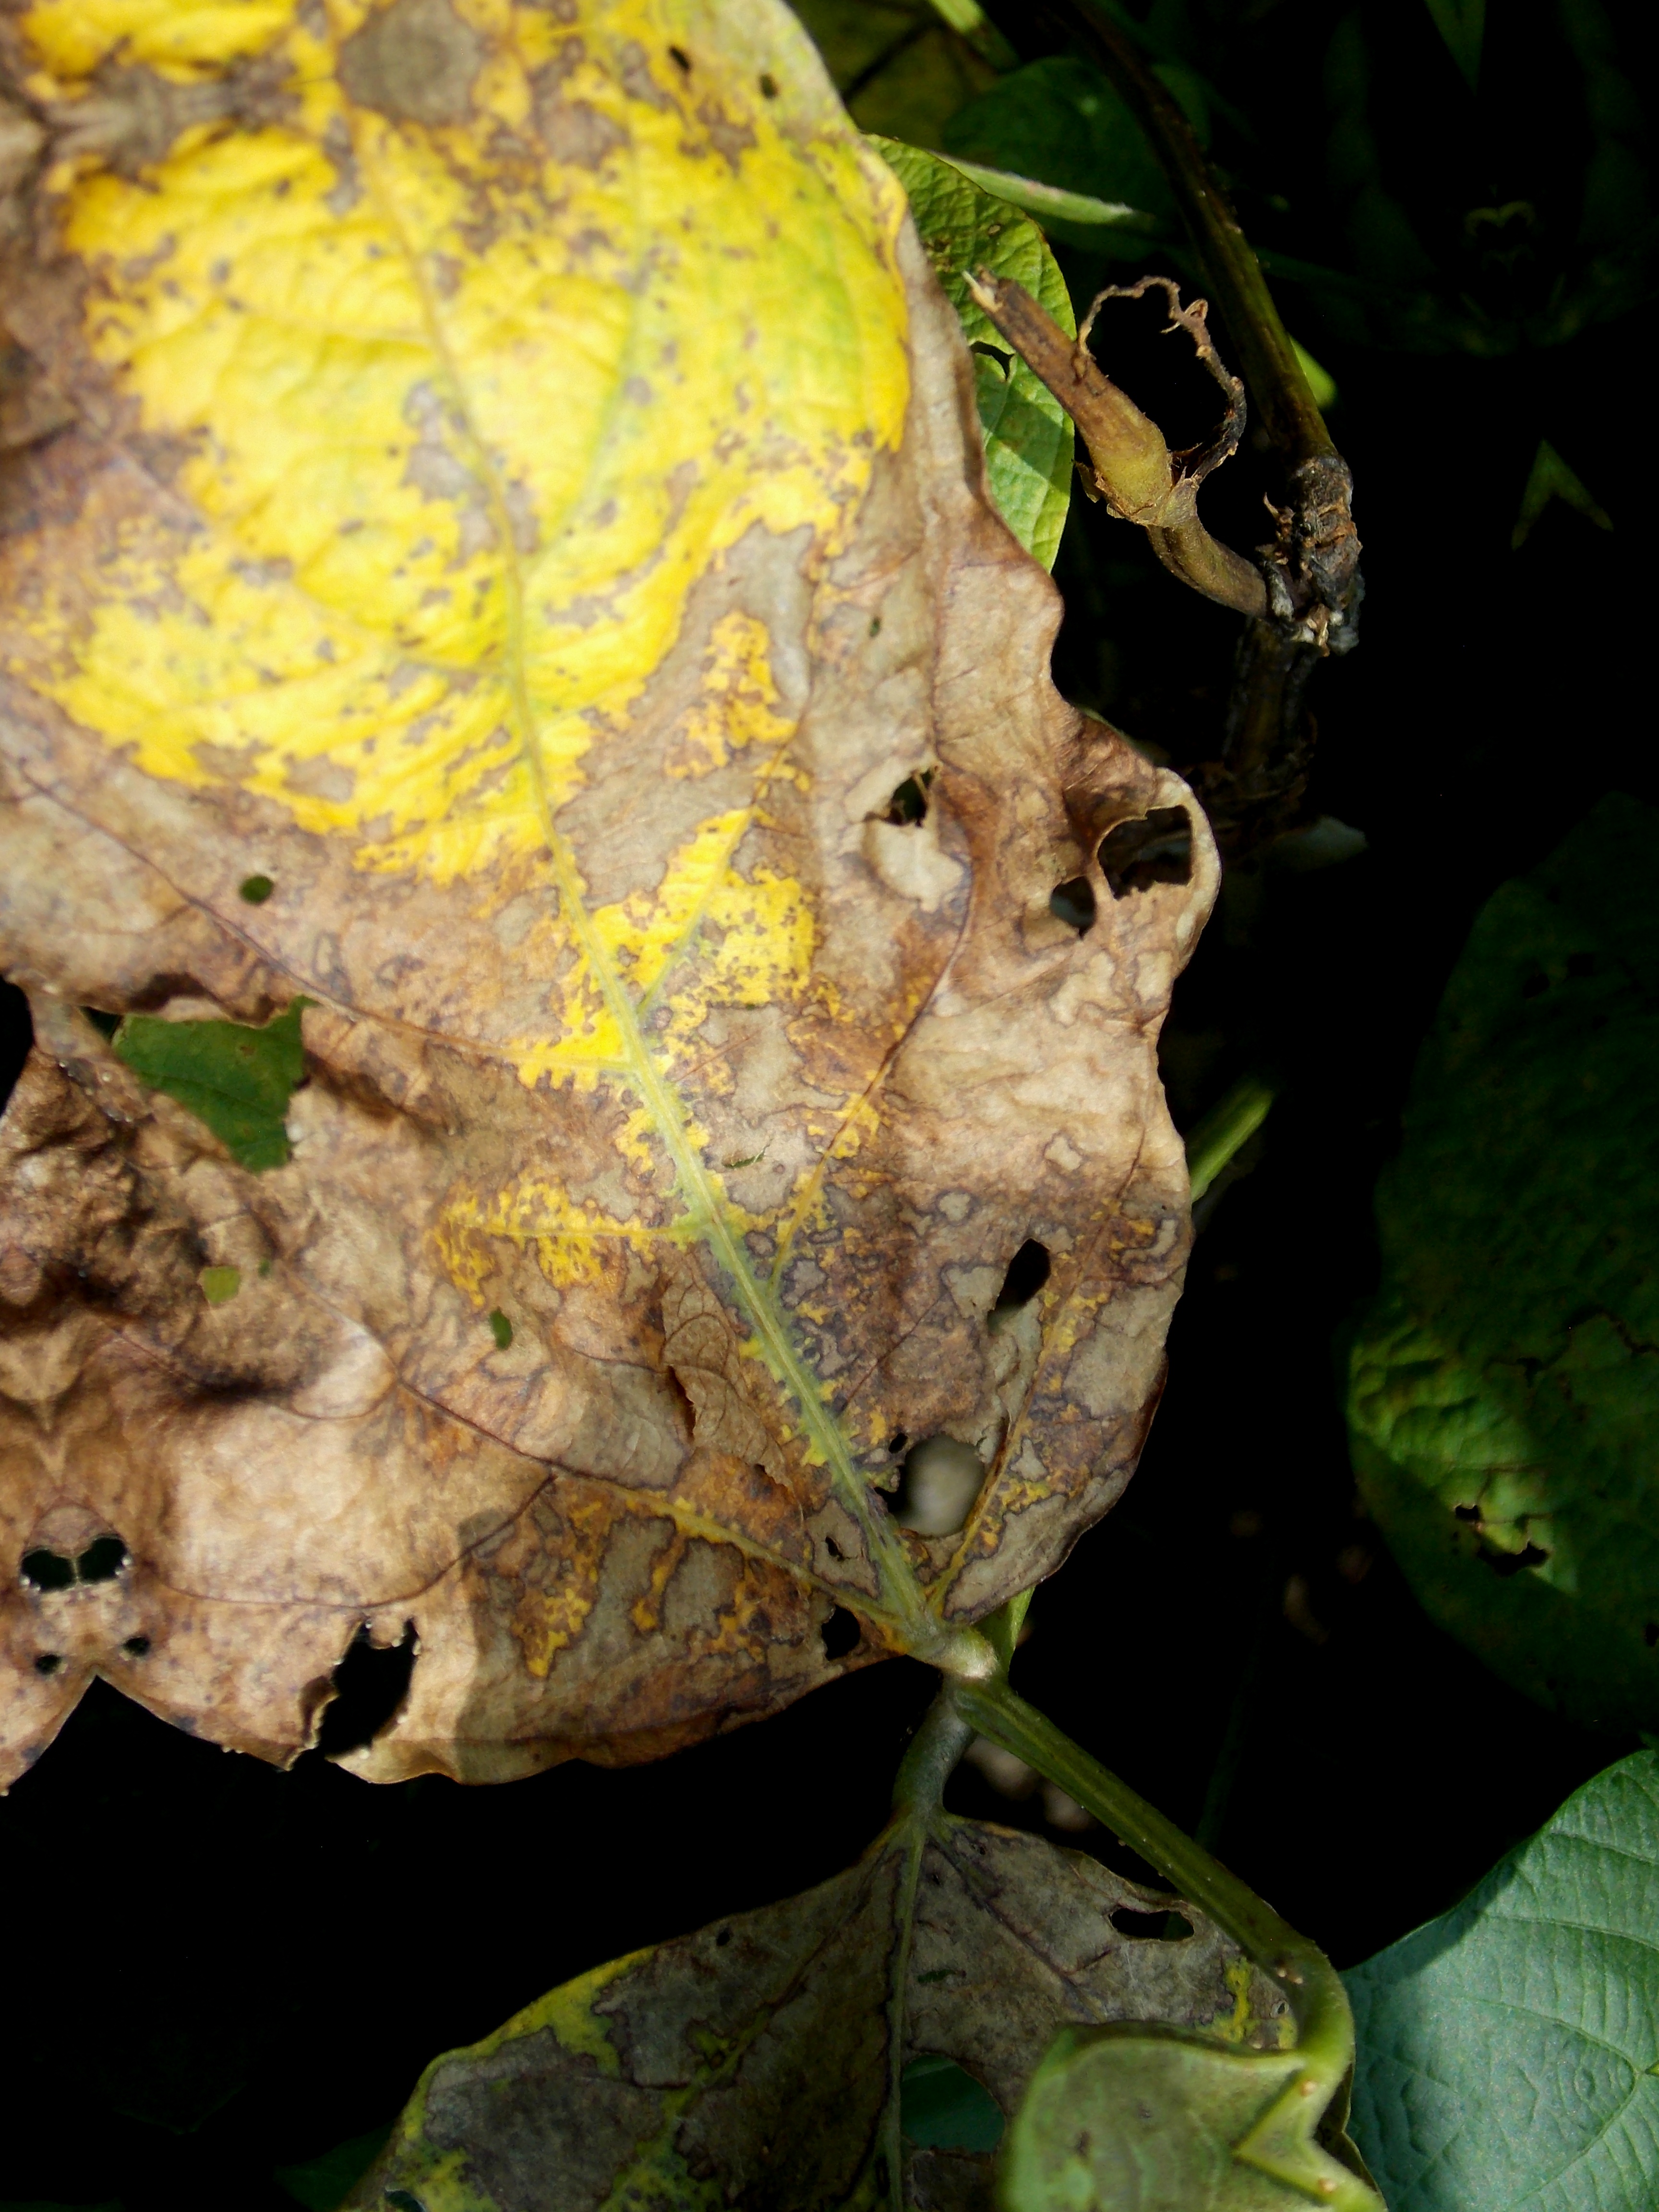
Label: Disease